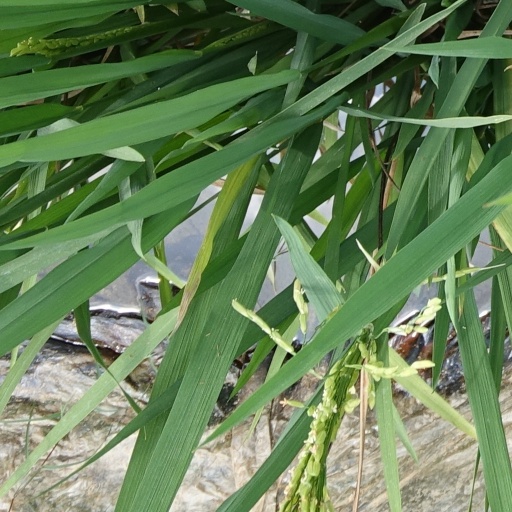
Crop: rice